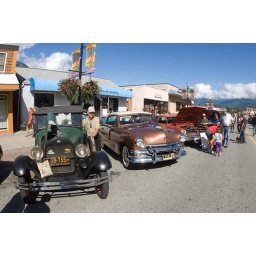
Rumble to the Rock Charity motorcycle ride and classic car show in Squamish, BC, Canada